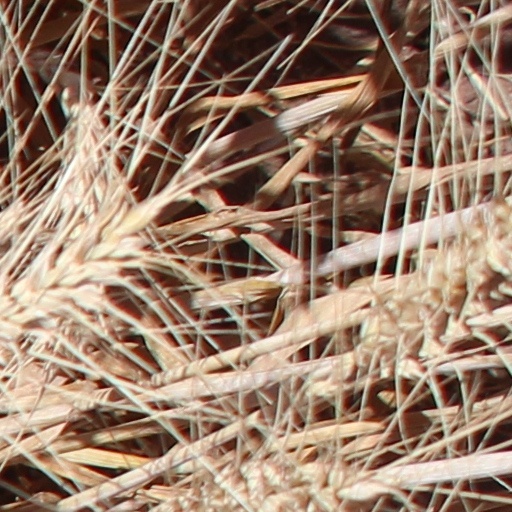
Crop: wheat